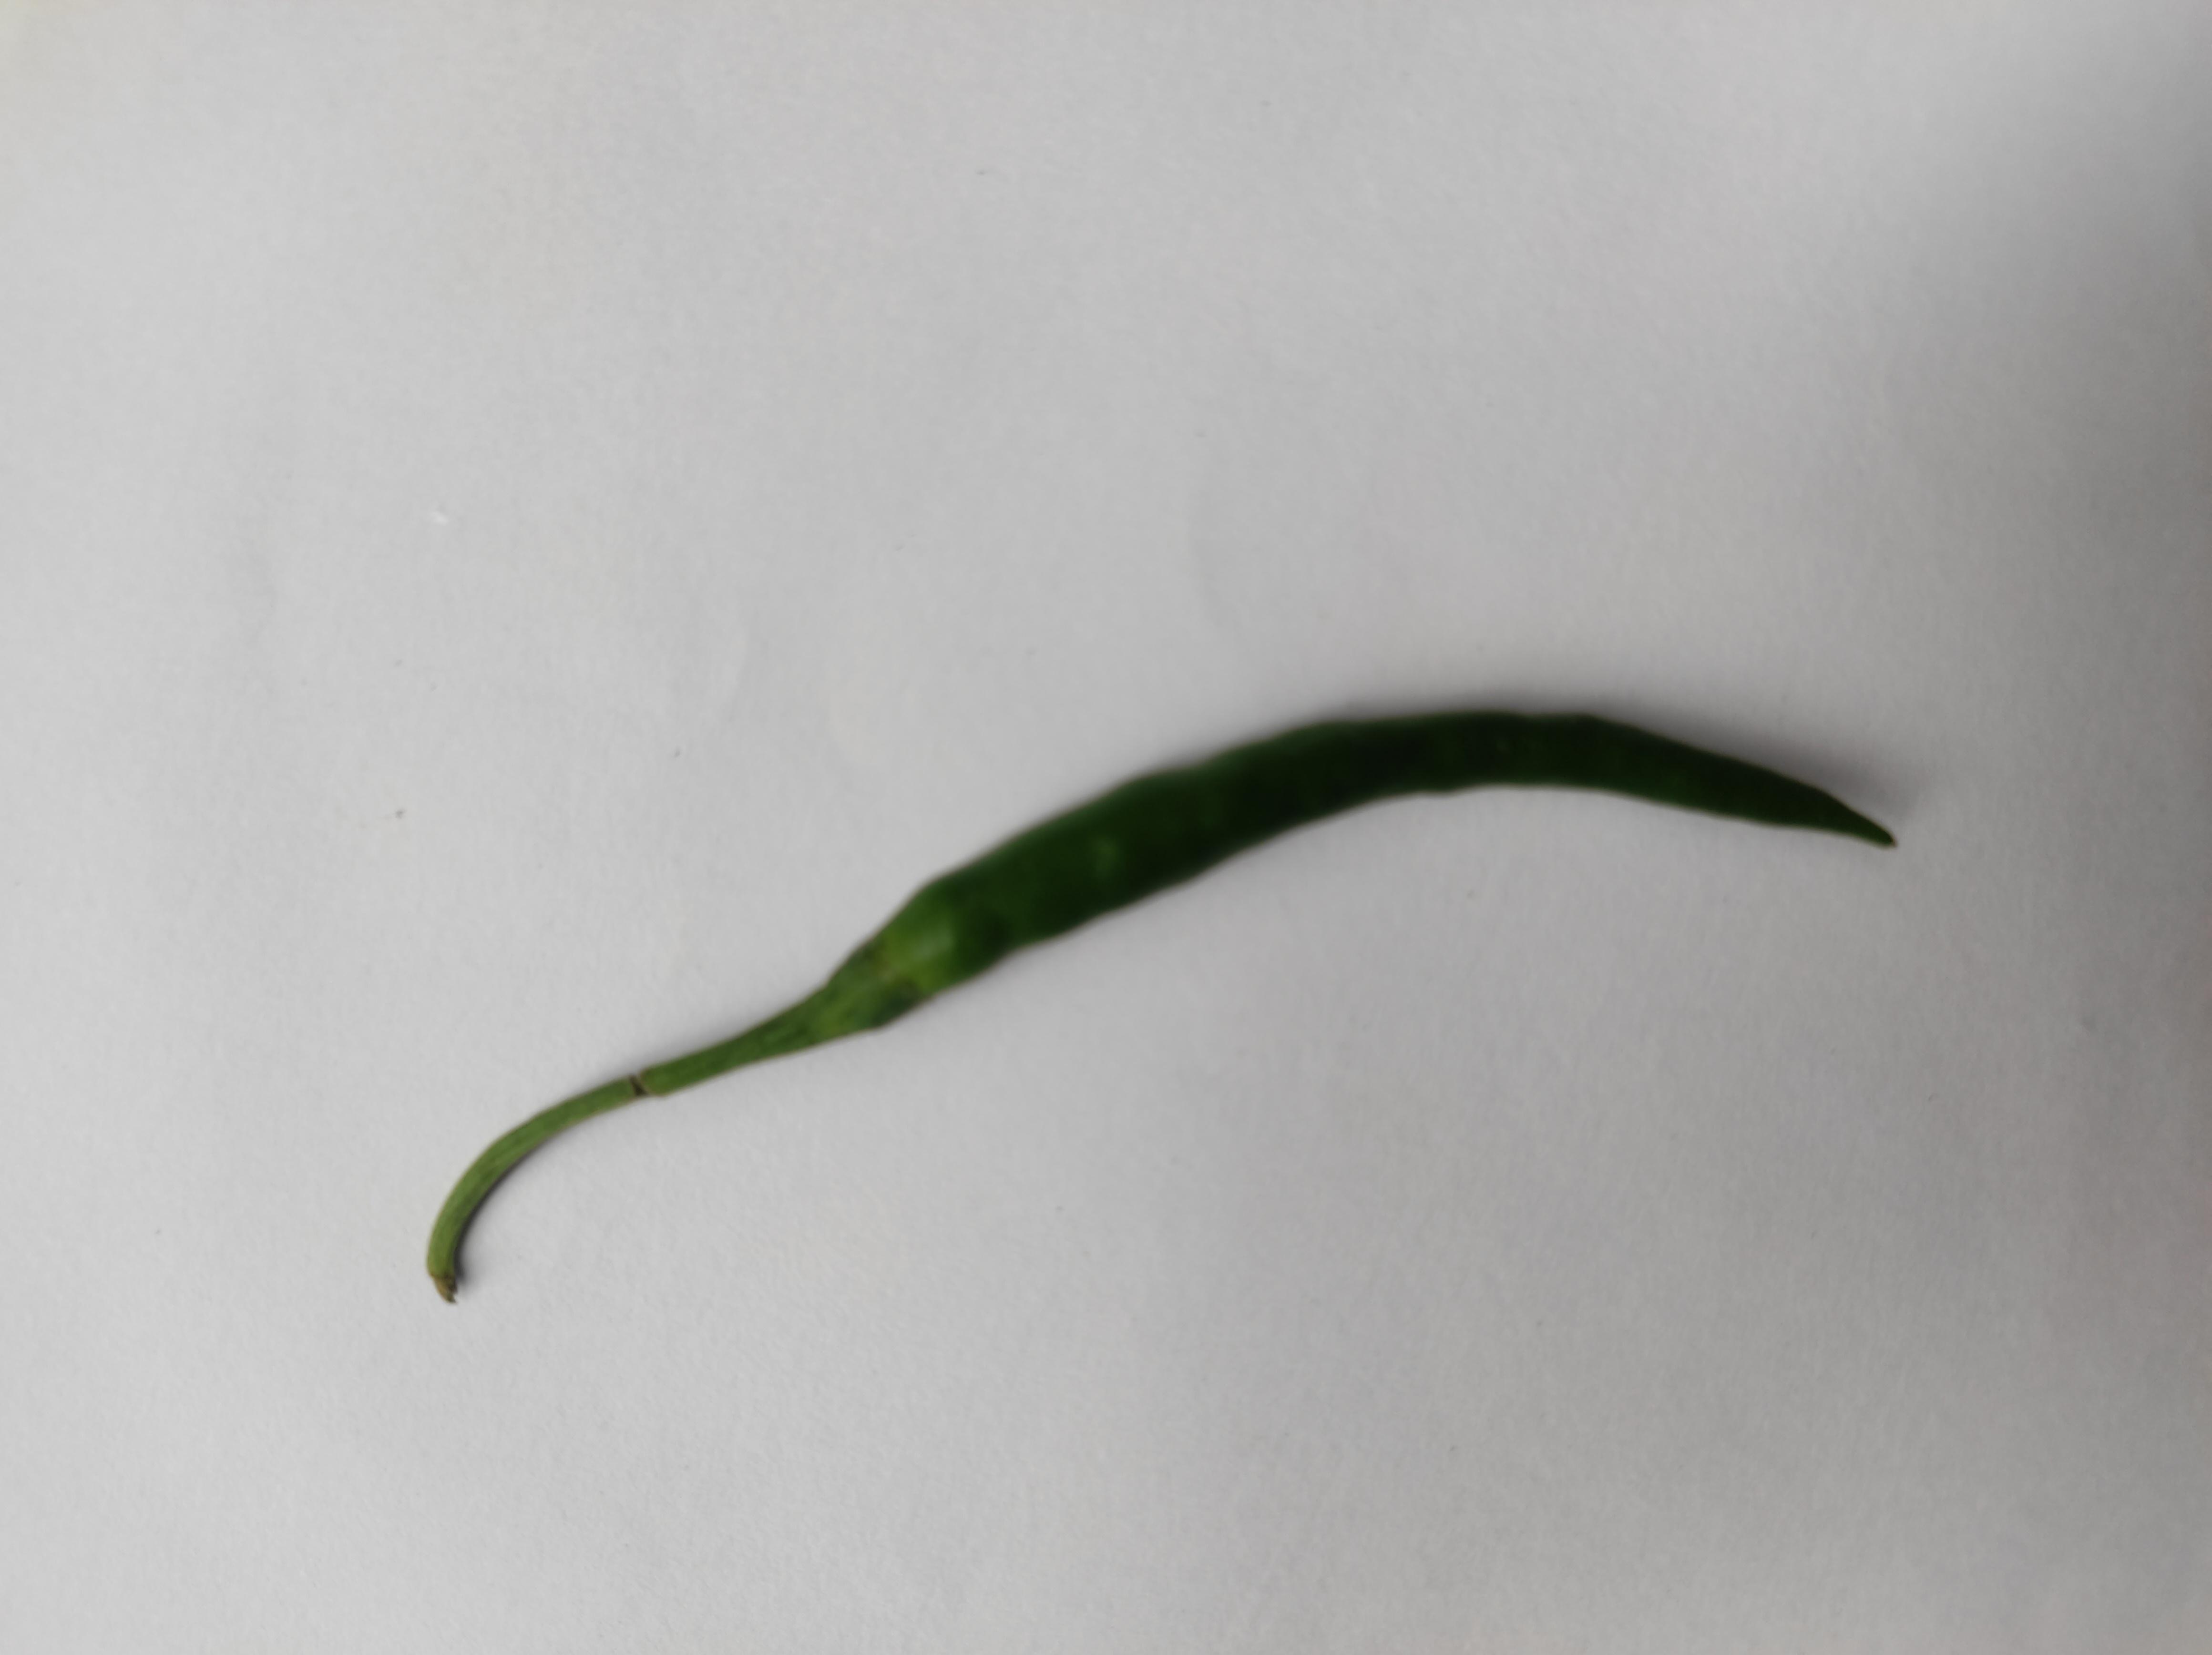
Label: Green Chili